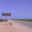
Label: plain